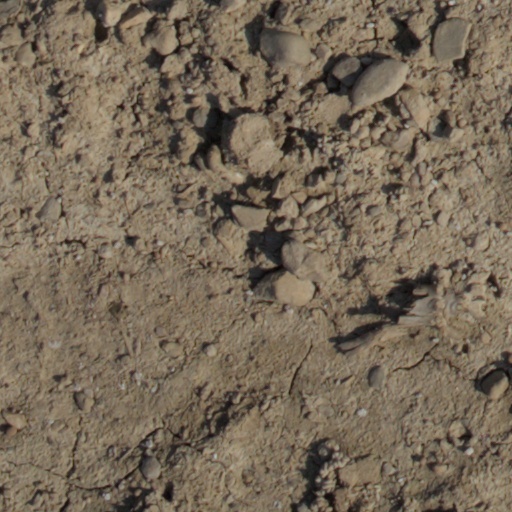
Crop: wheat